Northern bald ibis

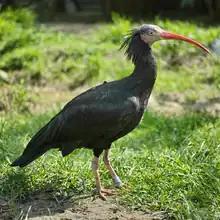
Tiergarten Schönbrunn in Vienna is running a successful breeding programme for reintroduction

The main cause of breeding failure at the Souss-Massa National Park is the loss of eggs to predators, especially the common raven which nest monitoring has shown to have had a serious impact at one sub-colony. The effects of predators on adult birds have not been studied, but the very similar southern bald ibis, "Geronticus calvus", is hunted by large raptors, particularly those that share its breeding cliffs. There is evidence of chick starvation in some years, but the main threats to breeding birds are human disturbance and the loss of feeding habitat. There was a dramatic mortality incident at the Moroccan colonies in May 1996, when 40 adults died or disappeared over a period of nine days. Although analyses have not identified the cause, an obscure virus, a toxin, or botulism are thought to be the most likely causes of the deaths.